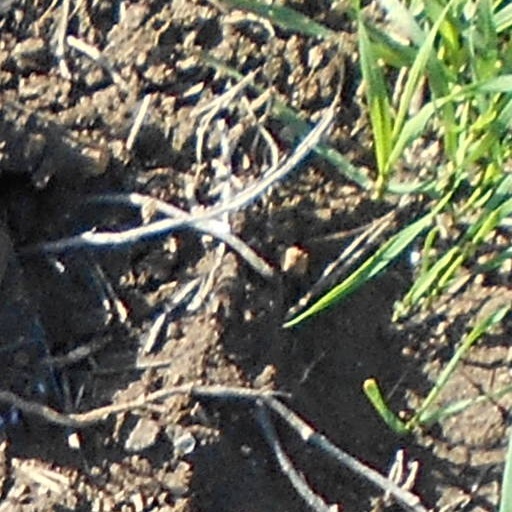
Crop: wheat